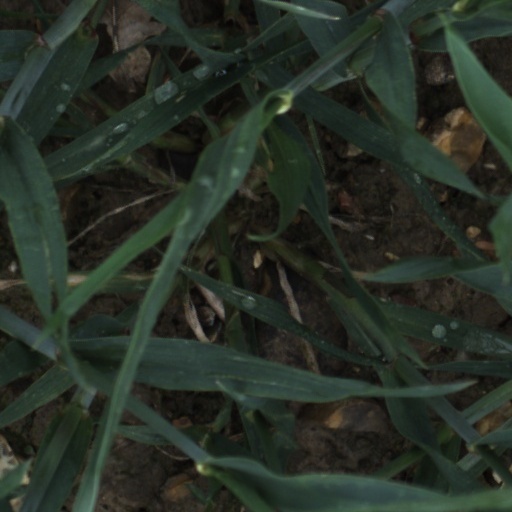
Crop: wheat